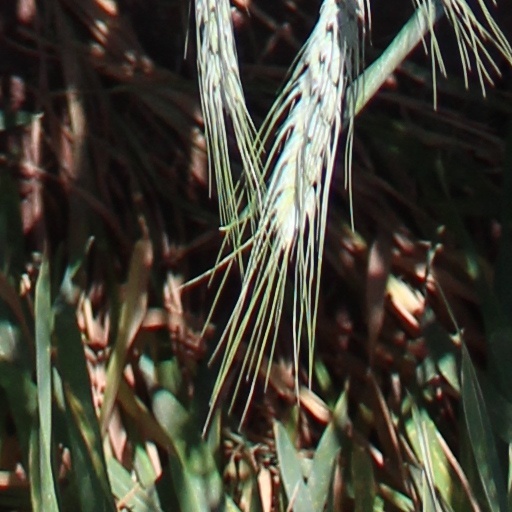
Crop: wheat